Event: Nepal Earthquake
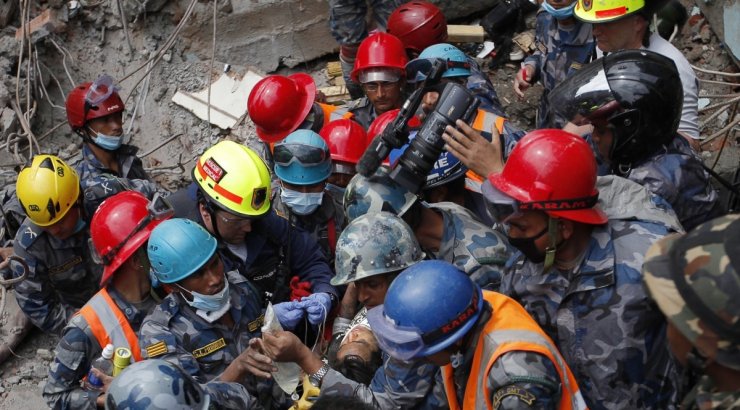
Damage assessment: damage